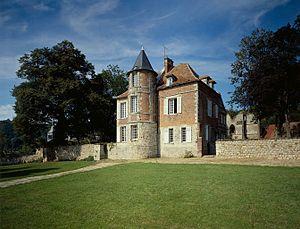
Castel of Béhéricourt
Cet article recense de manière non exhaustive les châteaux, maisons fortes, mottes castrales, situés dans le département français de l'Oise. Il est fait état des inscriptions et classements au titre des monuments historiques, ainsi que de l'inscription au pré-inventaire des jardins remarquables.
Béhéricourt est une commune française située dans le département de l'Oise, en région Hauts-de-France.
Le château de Béhéricourt est bâti sur la commune de Béhéricourt, située à cinq kilomètres de Noyon, citée médiévale d'importance durant le Haut Moyen Âge ou seront sacrés rois des Francs Charlemagne et Hugues Capet.